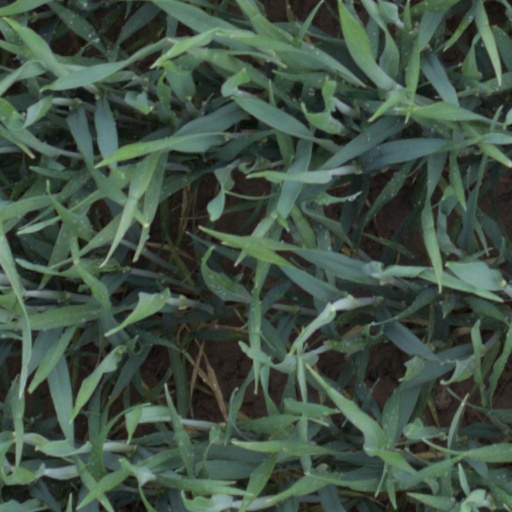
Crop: wheat